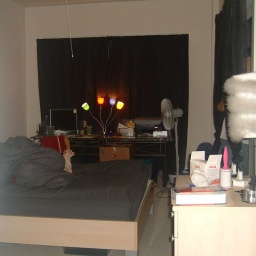
The desk lamp matches the floor lamp behind the couch in the living room.